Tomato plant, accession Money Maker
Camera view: tilt-top (135 deg); turntable rotation: 180 degrees
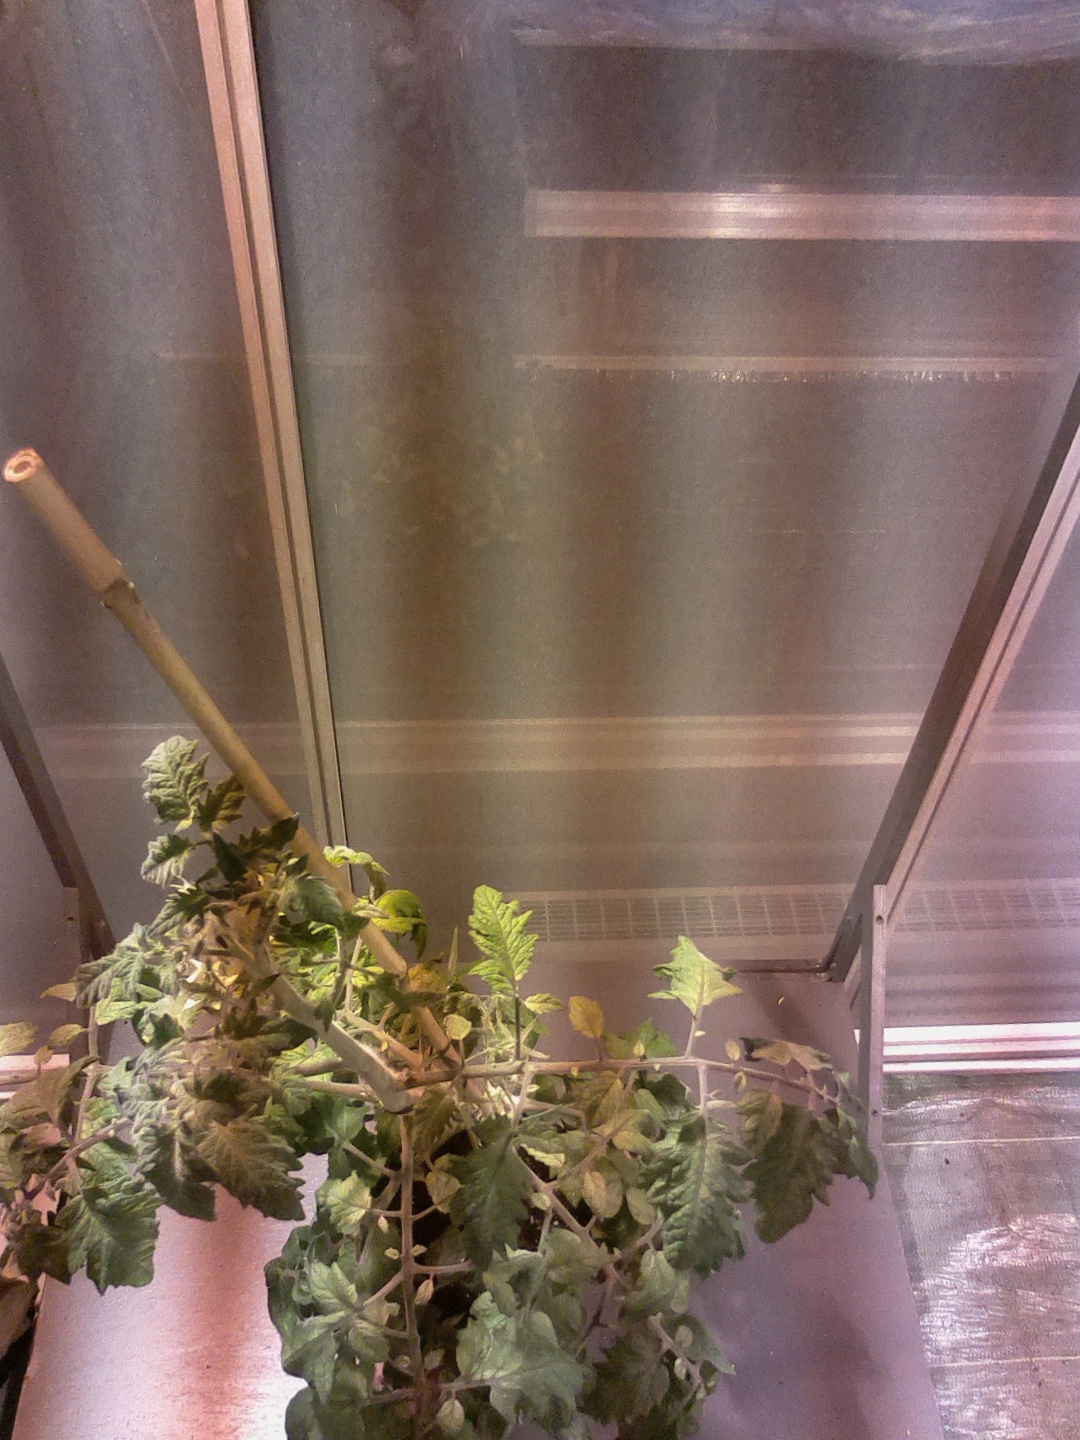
BBCH growth stage 71: 10%-20% of final fruit size